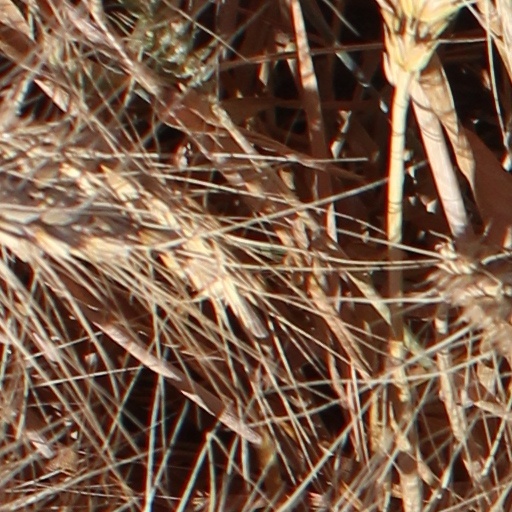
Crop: wheat